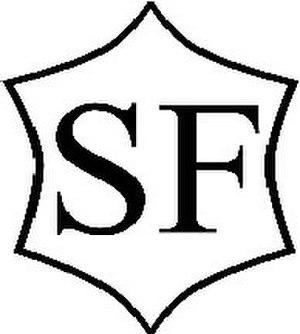
Les marques du cheval sont des zones, fréquemment blanches, bien distinctives sur un cheval à la couleur de robe plus foncée. Bon nombre des chevaux actuels portent des marques, héritage de leur domestication lorsqu'elles sont blanches. Elles aident à les identifier, les marques pouvant avoir des formes très variées. Présentes à la naissance, elles ne changent pas au cours de la vie du cheval. Sous la plupart d’entre elles, composées de poils blancs, la peau est rose. Les marques peuvent sembler changer légèrement quand un cheval se développe ou se débarrasse de son pelage d'hiver, mais la différence est simplement fonction de la longueur du poil.
Le selle français est un registre généalogique de chevaux de sport français, sélectionnés pour le saut d'obstacles. Il est issu de la fusion de toutes les races dites de « demi-sang » en 1958. Sans standard fixe, ce cheval ne répond plus à la notion de race. Il est caractérisé par une grande taille, un modèle harmonieux et robuste, de la force et du sang. Le selle français est élevé sur l'ensemble du territoire français et dans de nombreux pays, notamment grâce à l'utilisation de l'insémination artificielle. Sa sélection est gérée par l'Association nationale du selle français, qui assure sa promotion et son amélioration génétique.